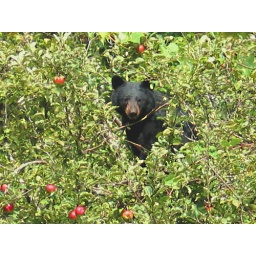
Black bear munches on apples at PR Sea Kayak's old site near Desolation Sound.